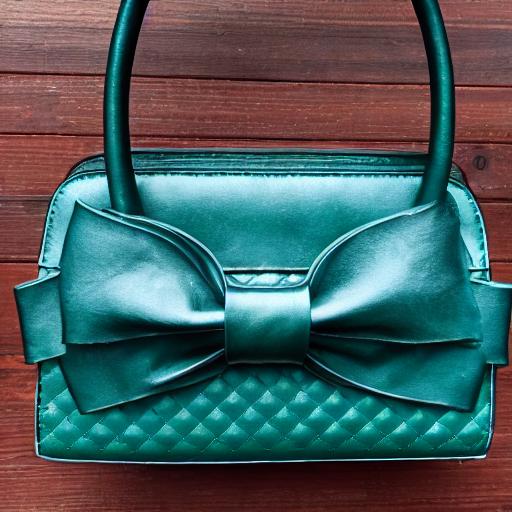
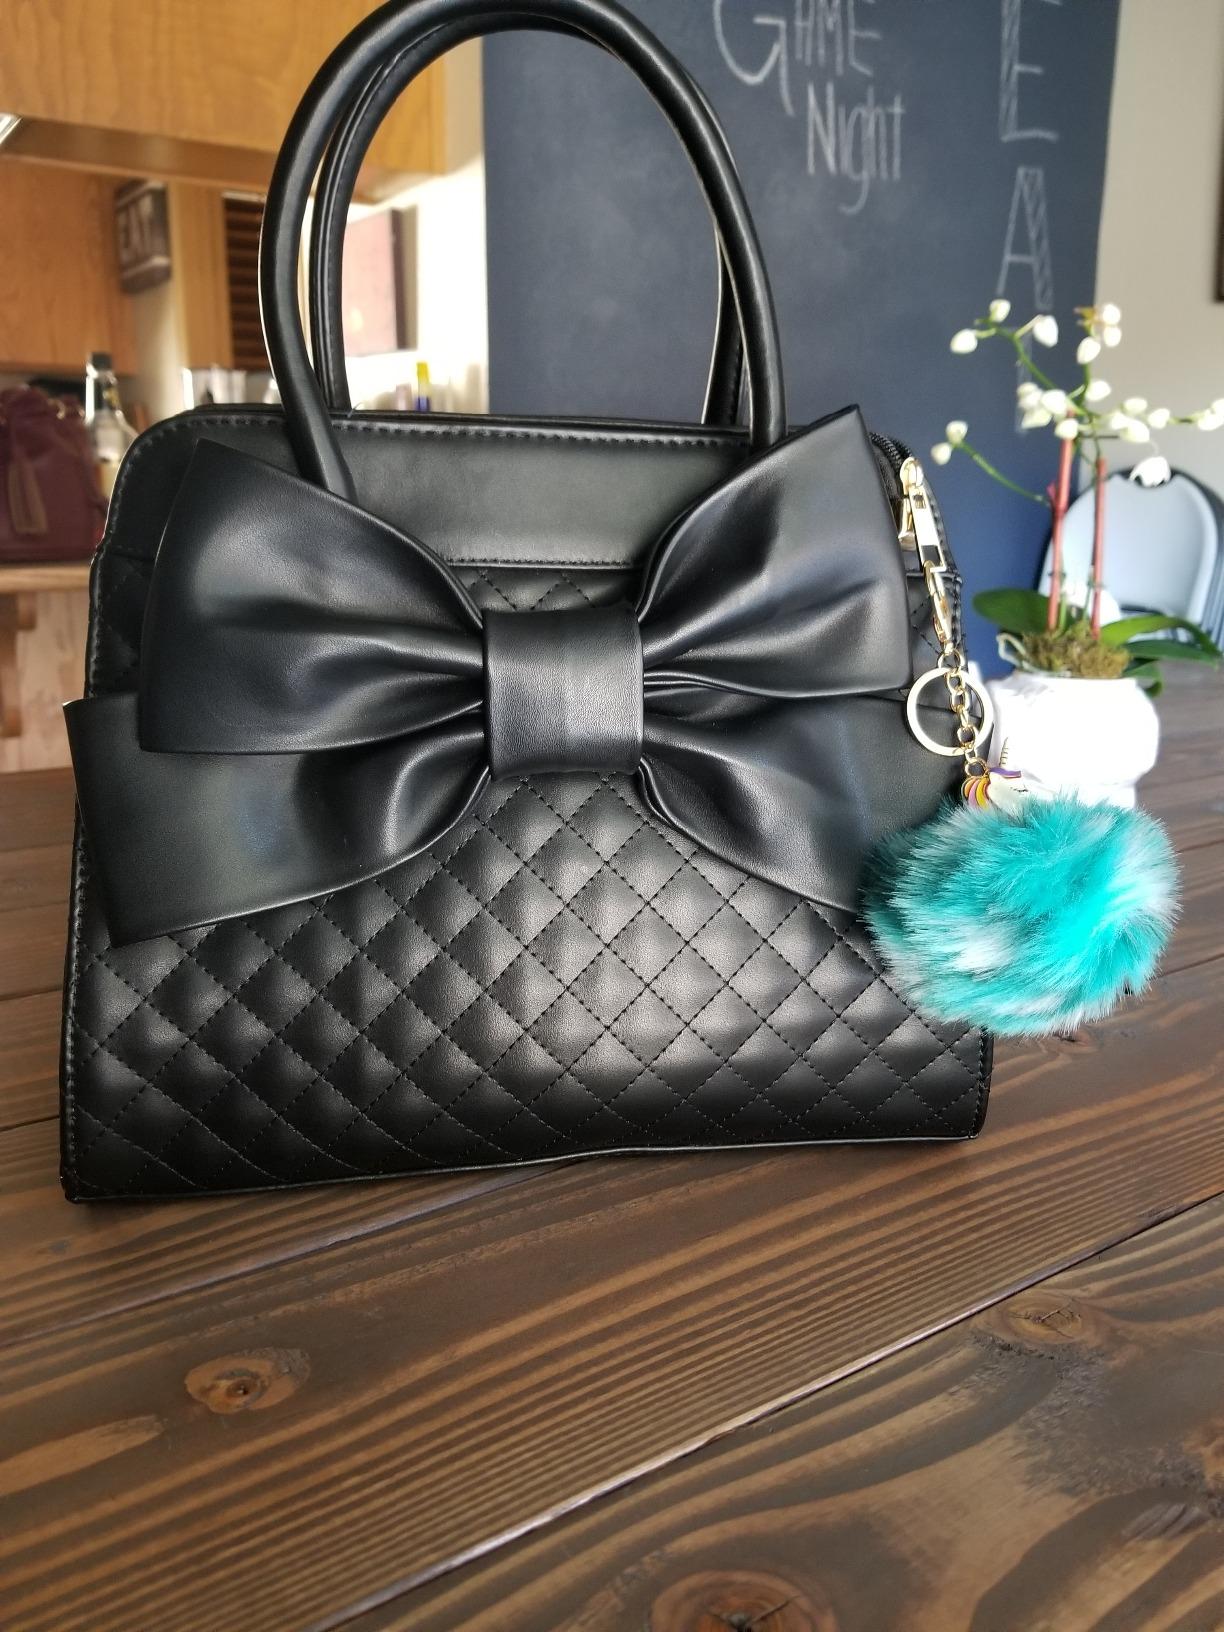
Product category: accessories_handbag
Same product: no